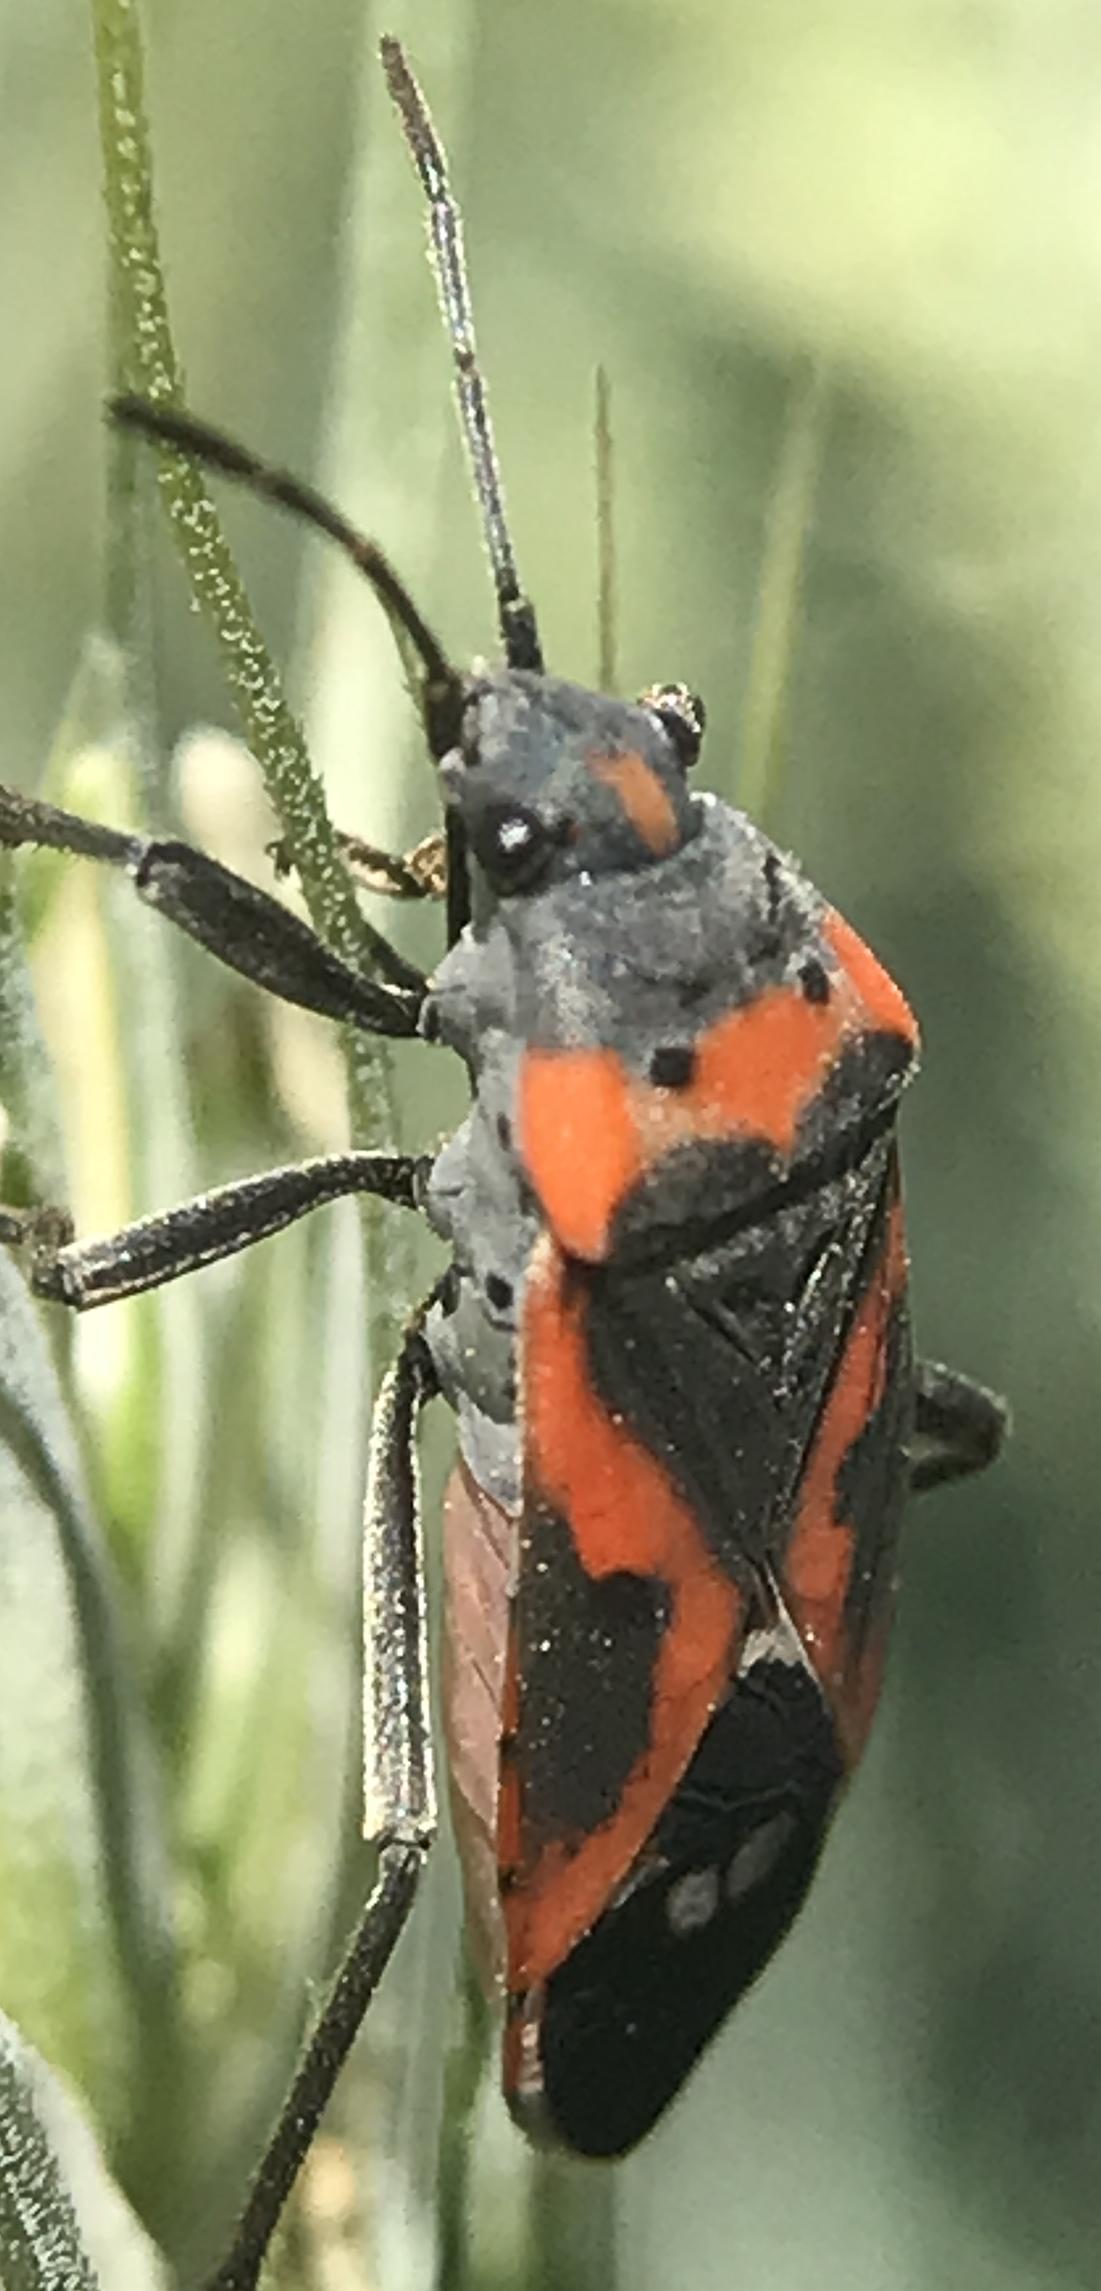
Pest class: non_pest_herbivores